Student activism at Northwestern University

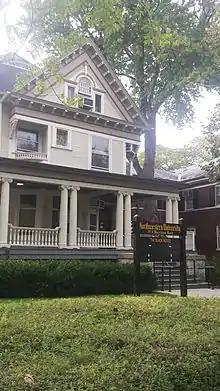
Proposed changes to the Black House in 2015 sparked Black student unrest

During the summer of 2015, Northwestern's Black community received an email summarizing the university's intentions to integrate the Black House with Multicultural Student Affairs. The email immediately sparked activism from both Black alumni and current students alike. Many felt that the lack of inclusion of the Black community on the decision was an infringement of the 1968 Agreement to improve the Black student experience from which the Black House was born. The university intended to move staff into the top floor of the house, and students responded asking to be involved in the decisions regarding changes to the space central to their experience. Listening sessions ensued, and according to Northwestern's Black Alumni Association, the community is now advocating the modernization of the space to make it not only a meeting space and resource center, but also the home of Northwestern's Black Student archives.